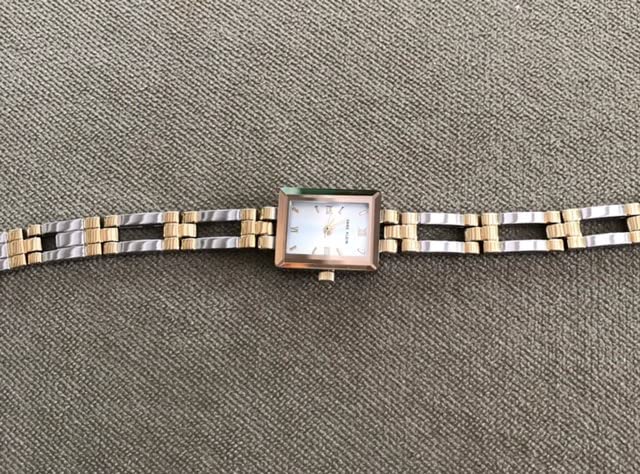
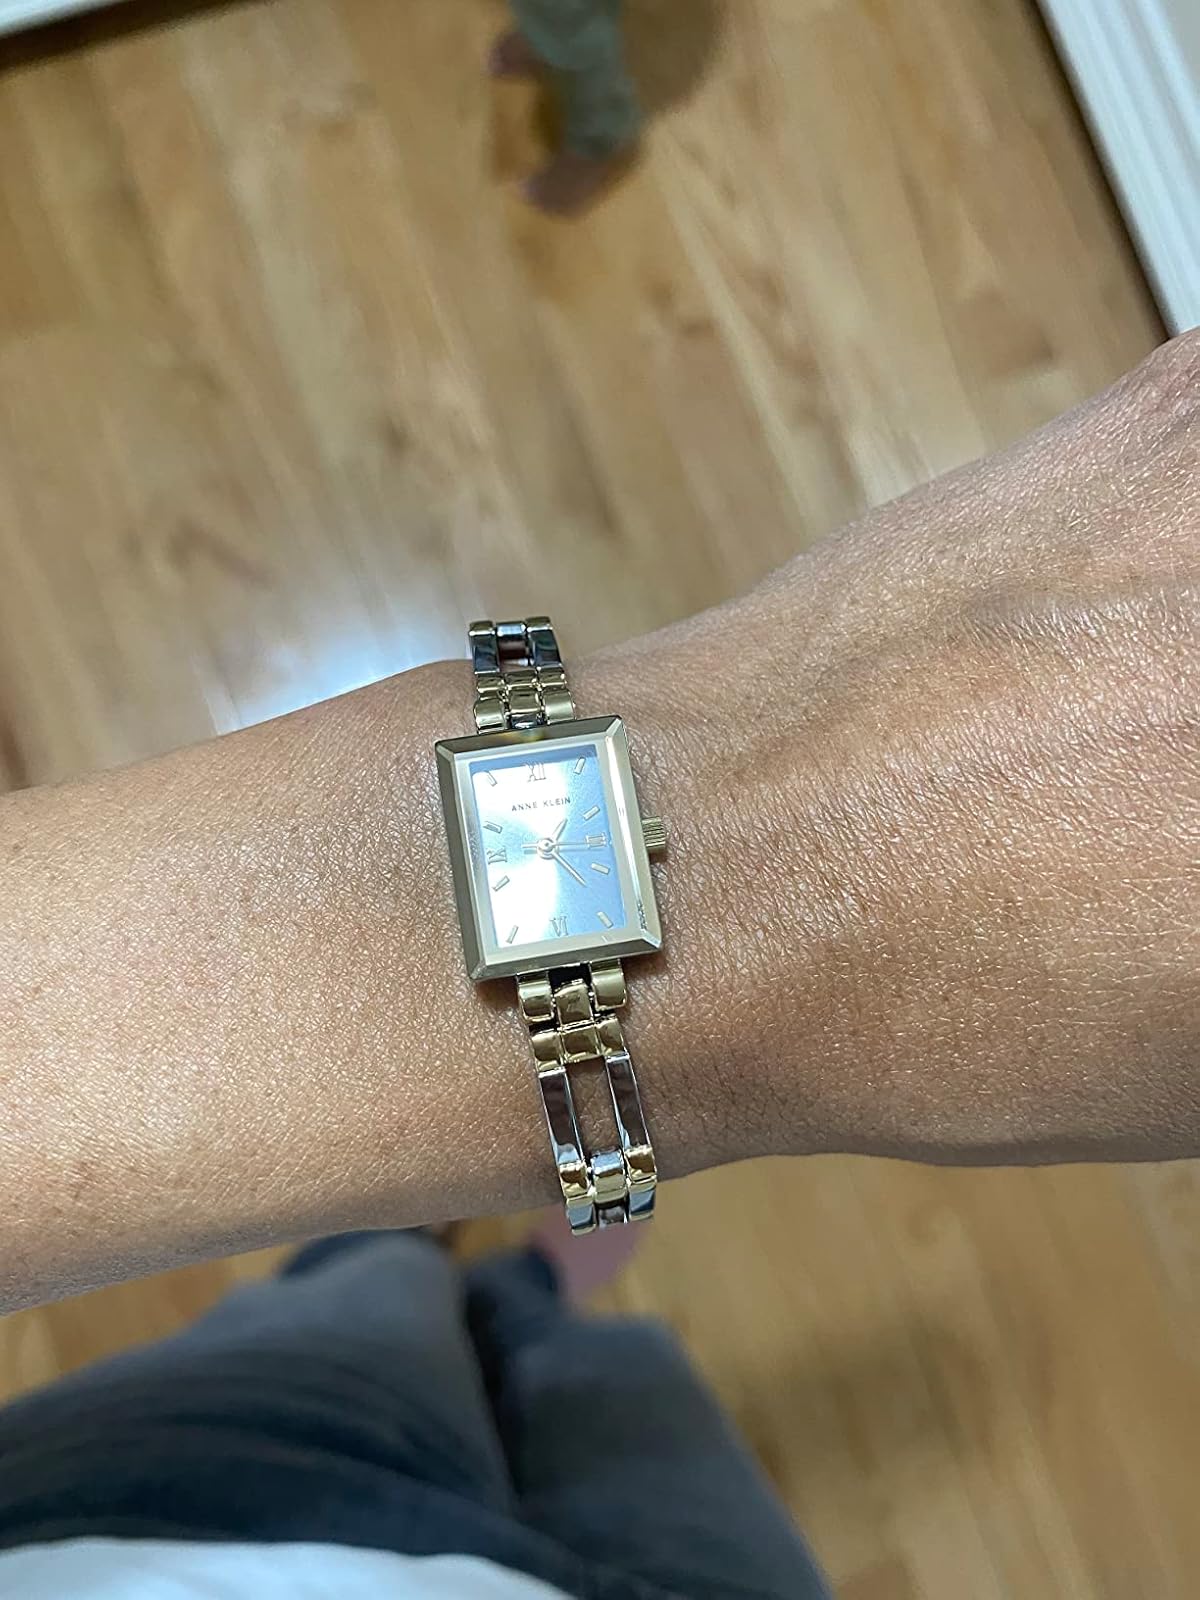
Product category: accessories_watch
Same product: yes